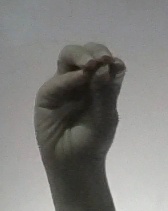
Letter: ha